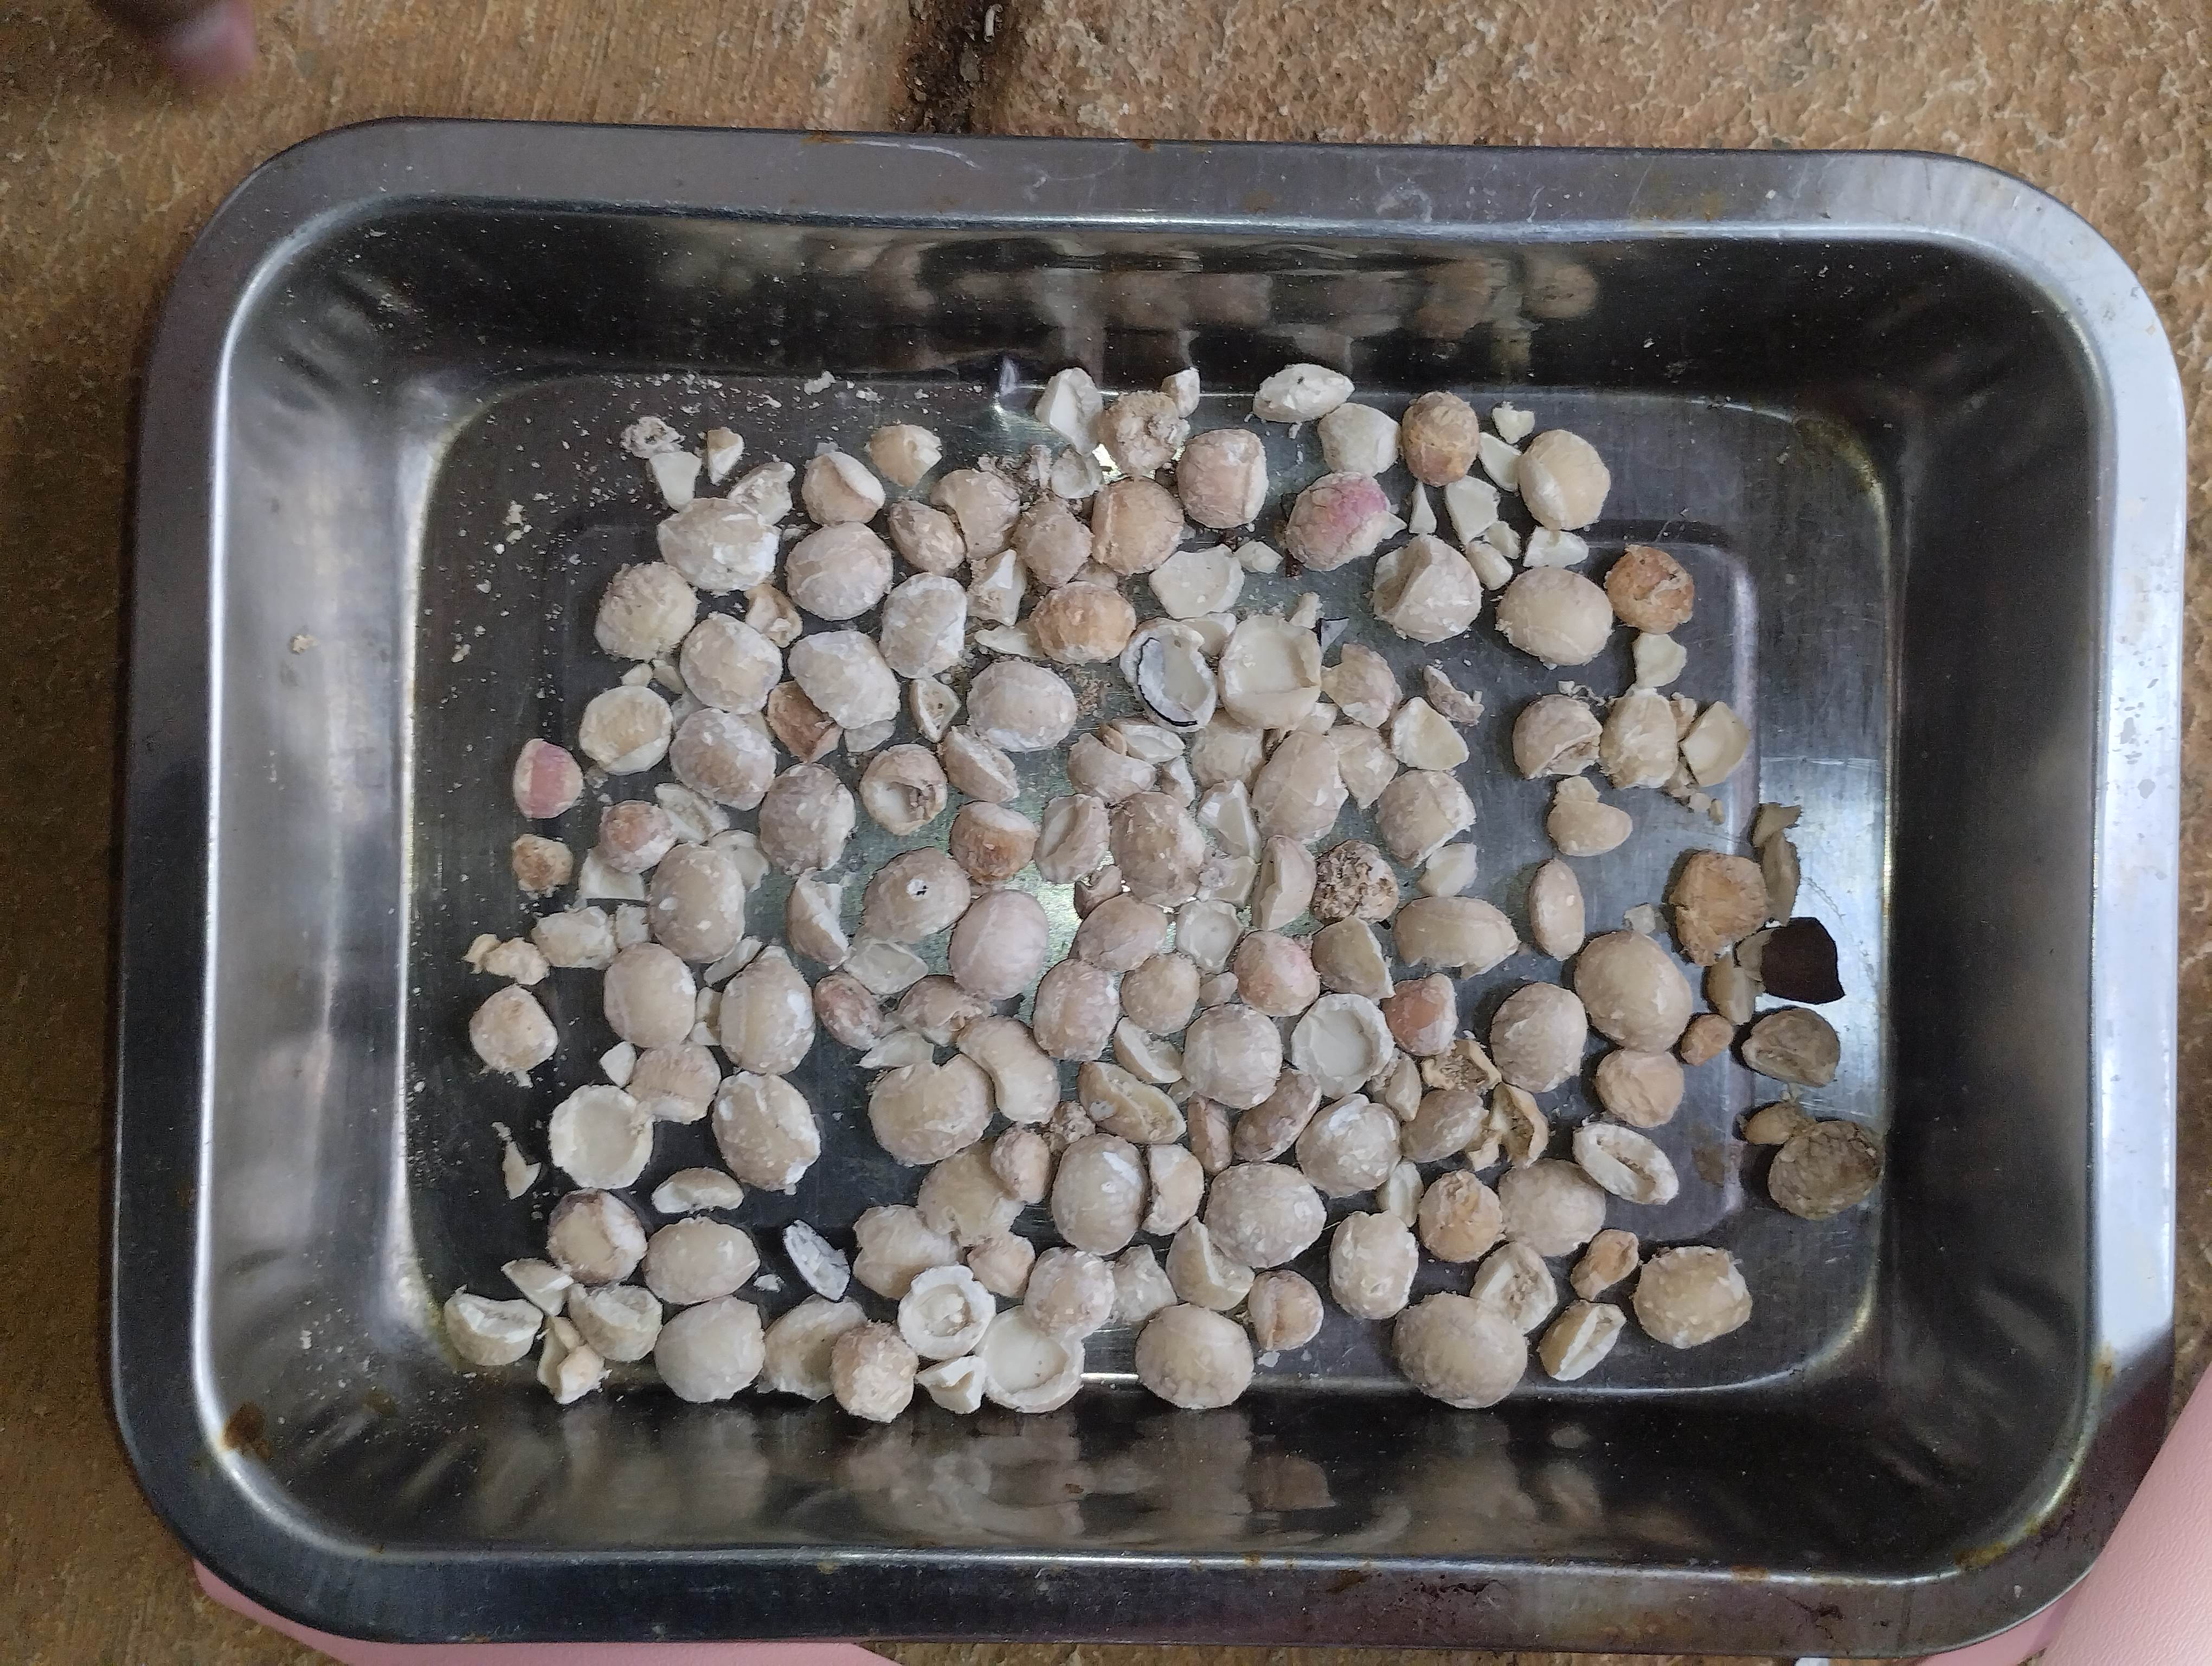
Label: rusak (damaged seed)